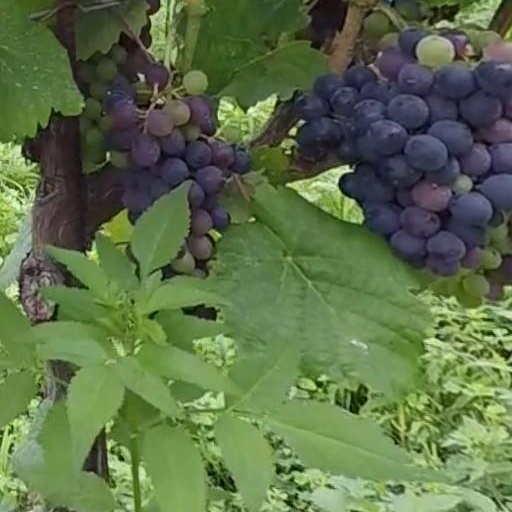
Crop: grape